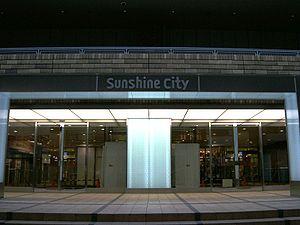
Sunshine City est un complexe de bâtiments localisés dans l'est d'Ikebukuro, Toshima, Tokyo. Sunshine City est la plus vieille « ville dans une autre ville » de Tokyo, avec le gigantesque et prestigieux gratte-ciel du Sunshine 60 localisé en son centre. Elle comprend quatre bâtiments construits sur l'ancien site de la Prison de Sugamo.